Uroleucon

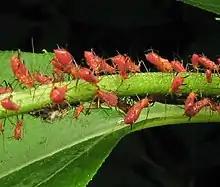
"Uroleucon obscuricaudatum" on oxeye ("Heliopsis helianthoides")

Uroleucon is a genus of aphids in the family Aphididae. Most species feed on Asteraceae.